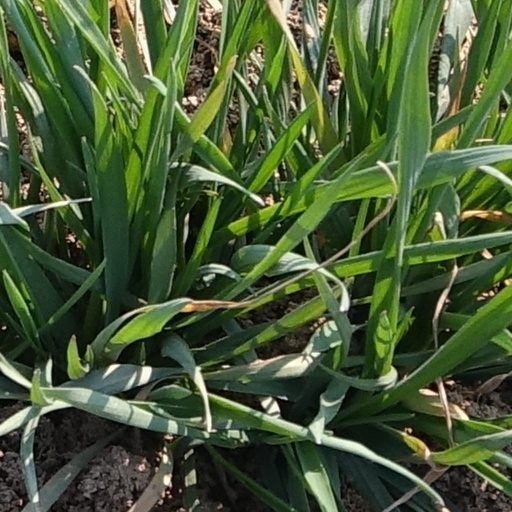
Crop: wheat